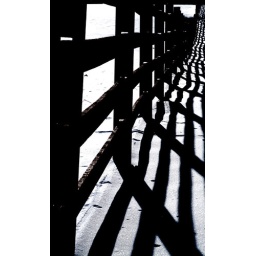
Horse pasture fence by my house